Sniadecki (crater)

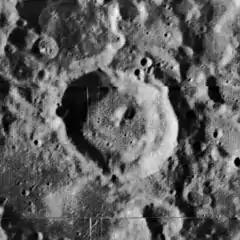
Lunar Orbiter 1 image

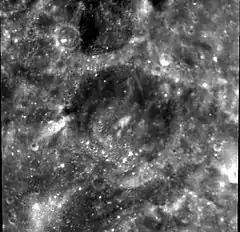
Clementine mosaic

Sniadecki is a lunar impact crater on the far side of the Moon. This is a circular, bowl-shaped feature that is not overlain by any significant impacts. However the larger satellite crater Sniadecki Q is attached to the southwestern outer rim and has disrupted the rim edge somewhat. There is also a small crater attached to the western outer rim.